Enter, Netherlands

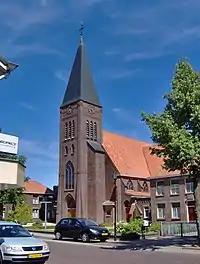
The Roman Catholic church in Enter

The village has experienced a significant growth in both inhabitants and size in recent years. For a long time, the village was mainly situated along the main road and the roads leading to Goor, Rijssen and Wierden. The surrounding area was mainly made up of grass lands. Around 1940 the village underwent a growth period. The new buildings were mainly terraced houses. Around 1975 a second period of growth started, leading to the village as it is known today.